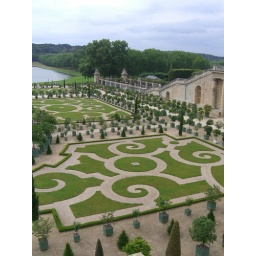
the orangerie...where back in the day they kept 1000 orange trees just to show off